Wildlife of Tanzania

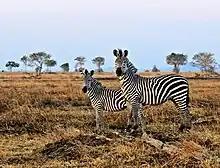
A pair of zebras in the Mikumi National Park

Lake Manyara National Park, which encompasses an area of includes (at high water stage) of Lake Manyara, an alkaline lake, below the high rift valley; Ernest Hemingway called this lake “the loveliest I had seen in Africa” is located in both in Arusha Region and Manyara Region. The geography of the park is seen formed by the serrated blue volcanic peaks that rise from the extensive Maasai steppes. It lies within the riverine and palustrine wetland ecosystem. Wild animals seen are troops of baboons, blue monkeys, bushbuck, giraffes, tree climbing lions, squadrons of banded mongoose, Kirk's dik-dik and pairs of klipspringer. Elephants, which were nearing extinction in the 1980s due to poaching, have been well conserved now. Bird life of 400 species are recorded in the park and on any given day at least 100 of them could be sighted – large number of pink-hued flamingoes, water birds such as pelicans, cormorants and storks. The entry gate to the park is , west of Arusha from Mto wa Mbu, an ethnic town. The park is also connected by charter or scheduled flights from Arusha via Serengeti and Ngorongoro Crater. Recent activities in the park relate to "canoeing, mountain biking, walking and abseiling" It is located between Lake Victoria and the Arusha-Dodoma Road.